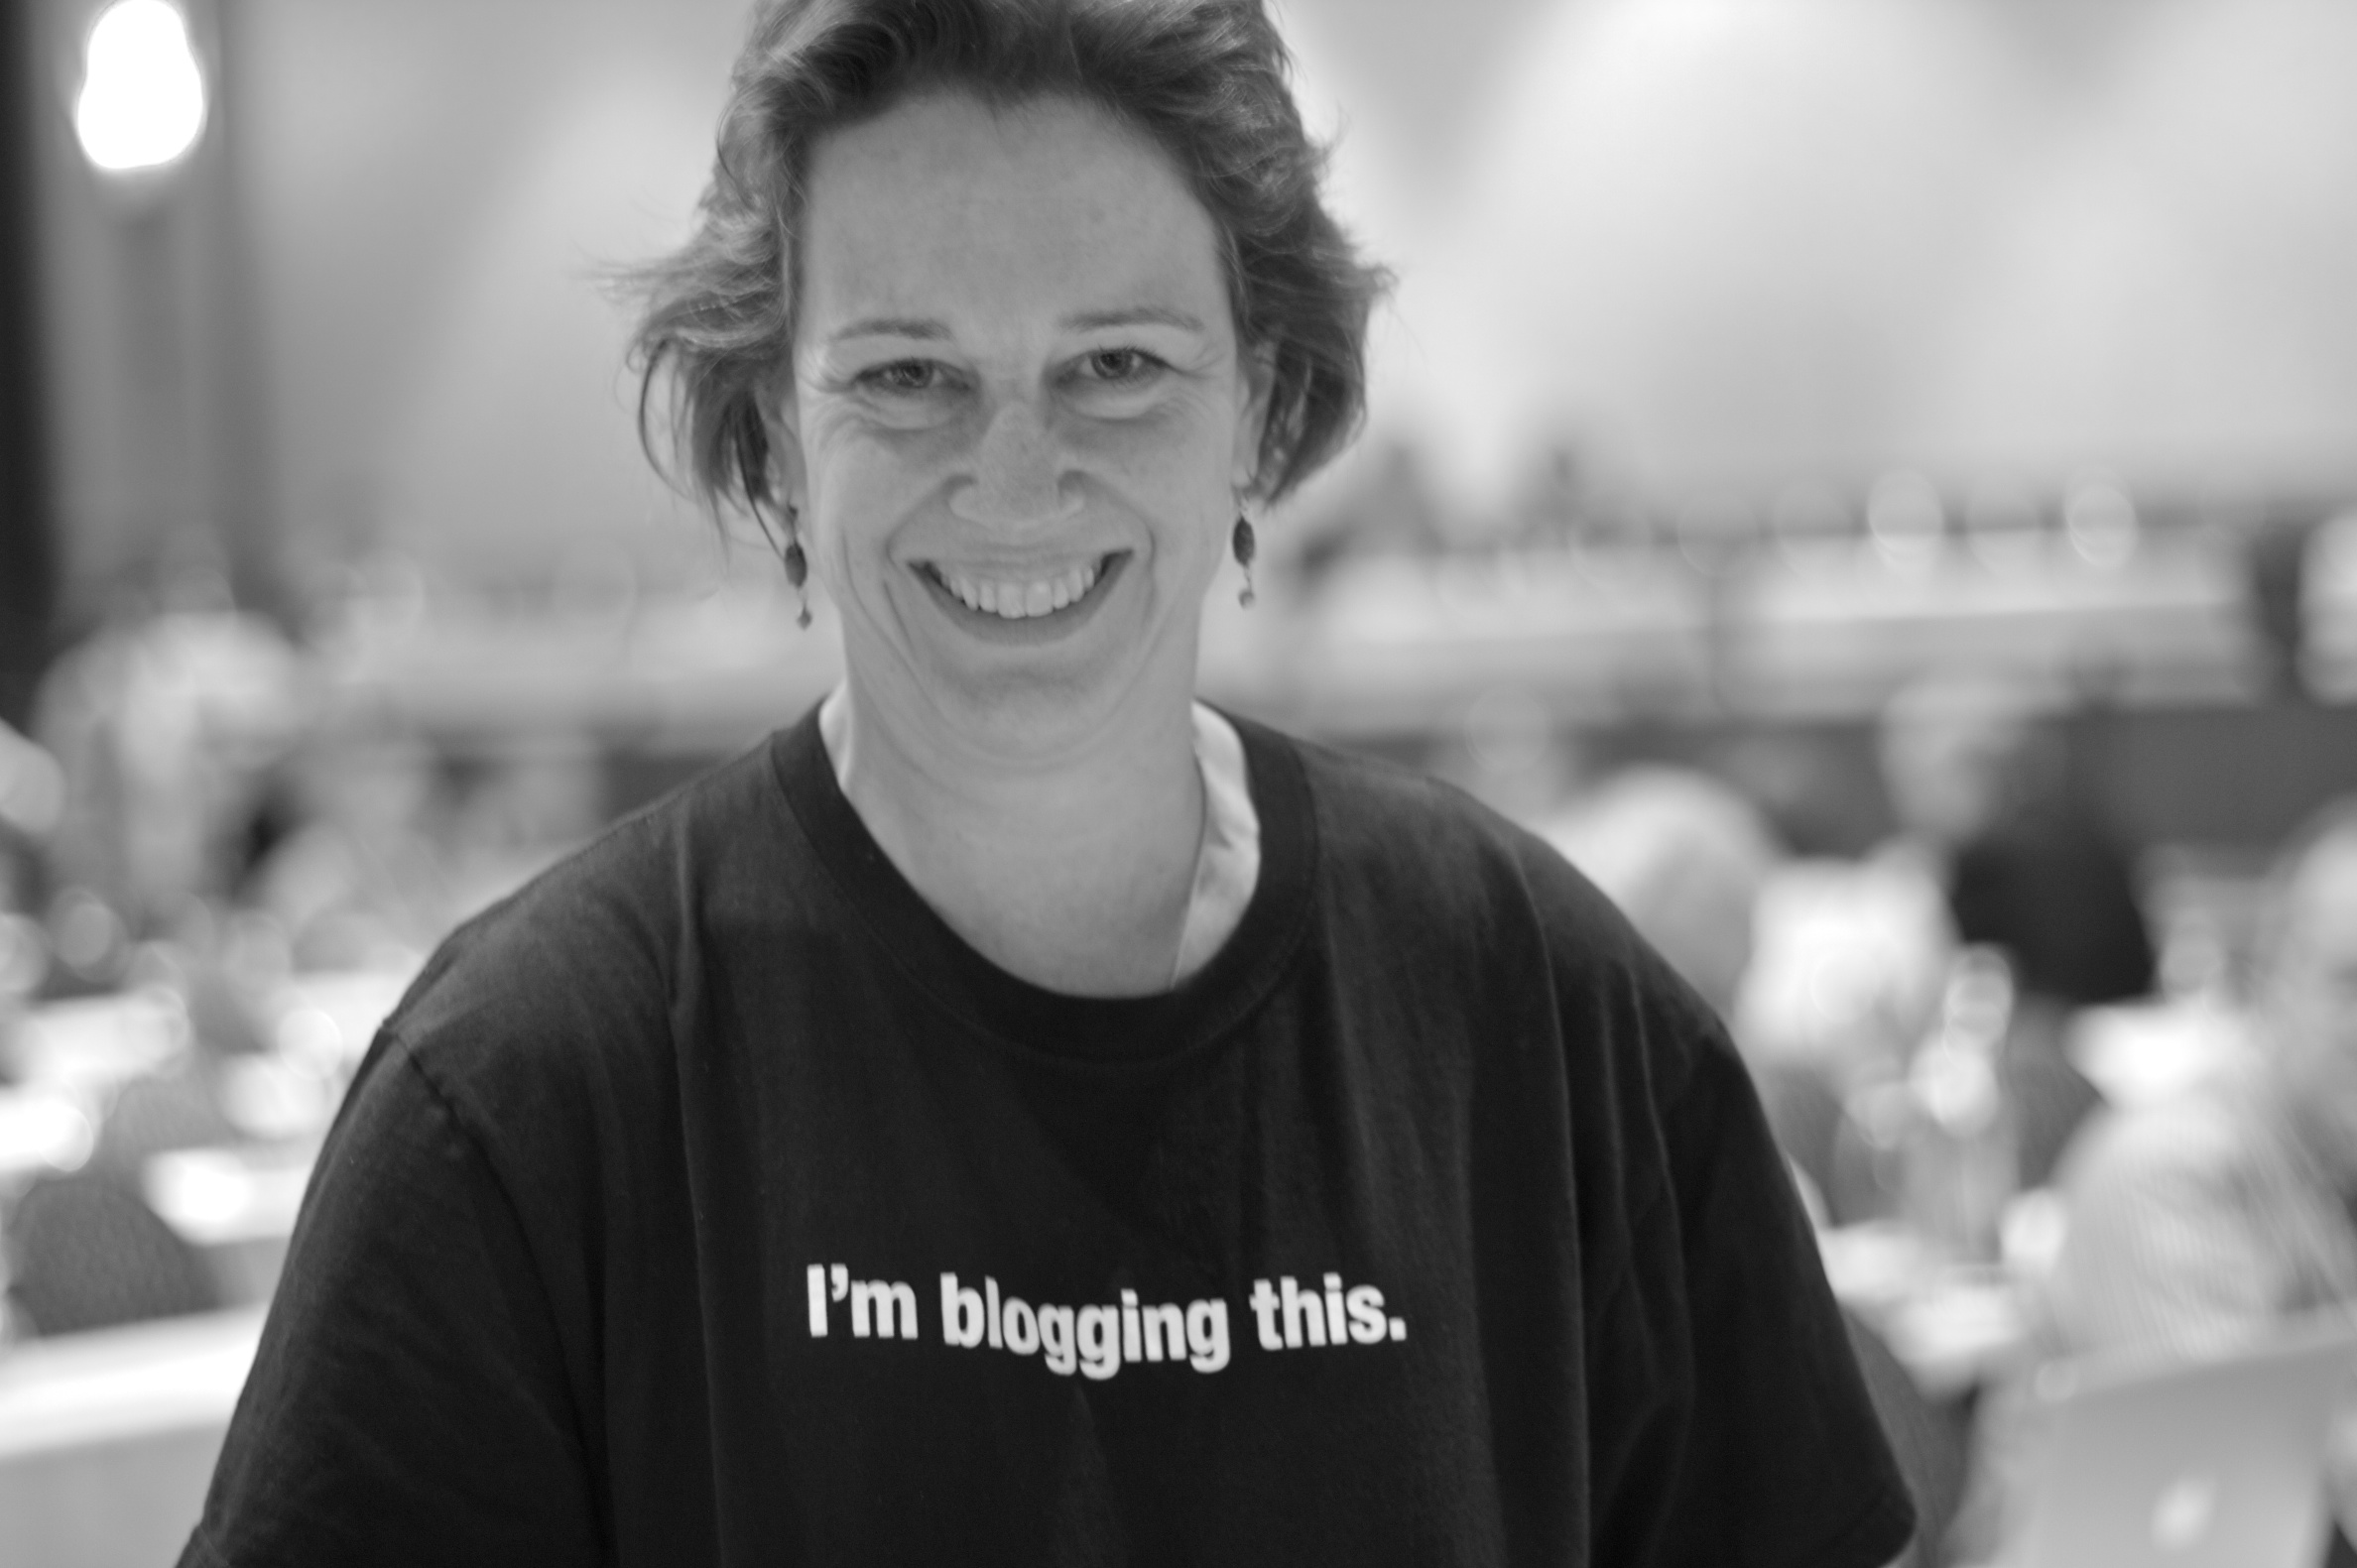
person, black and white, people, white, portrait, black, monochrome, facial expression, smile, photograph, nmc2010, nmcfriends, monochrome photography, portrait photography